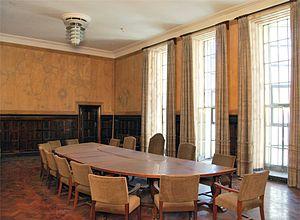
Mutual Building est un bâtiment à usage d'habitation situé au centre-ville du Cap en Afrique du Sud. Édifié au 14 Darling Street en 1939 pour être le siège social de la société d'assurance Old Mutual, le bâtiment art déco a été inauguré en 1940. À la suite du déménagement du siège social de Old Mutual dans le quartier de pinelands à la fin des années 1950, le bâtiment a été reconverti en immeuble d'habitations privées de haute gamme.